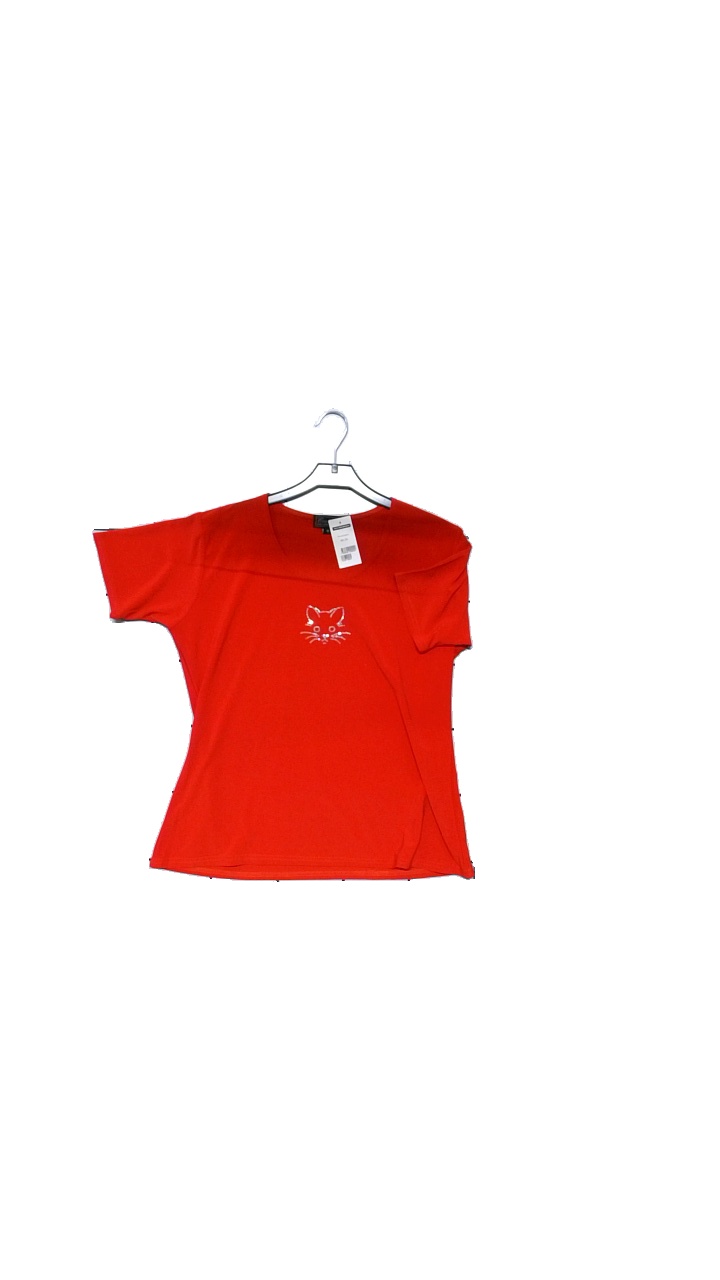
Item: Top (Ladies)
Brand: Eco Line
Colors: Red
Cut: Regular
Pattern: Glitter
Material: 70% polyester, 25% viscose, 5% elastane
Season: All
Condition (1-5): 5
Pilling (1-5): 5
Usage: Reuse
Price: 50-100